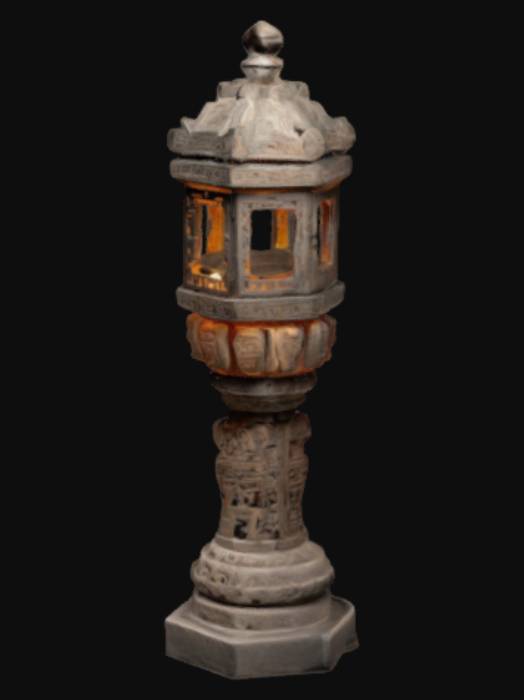
미적 점수 (1~10점): 8